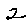
Label: 2